Charles Pittman (basketball)

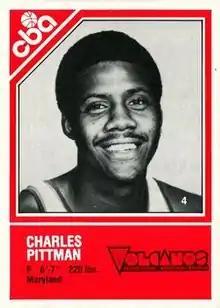

Charles E. Pittman (born March 23, 1958) is a retired American professional basketball player. Born in Rocky Mount, North Carolina, he was a 6'8" 220 lb forward.